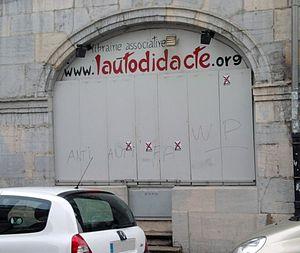
La librairie associative et anarchiste «
Le Front comtois est un mouvement de jeunesse d’extrême droite, de type identitaire. Ce groupe déclare avoir pour but la revalorisation de la culture et de l'identité franc-comtoise en remettant au goût du jour la plupart des traditions de cette région et en stoppant l’immigration. Selon de très nombreux médias, institutions, associations et partis politiques le mouvement veut rejeter toutes les personnes étrangères extra-européennes et la totalité des musulmans et des juifs de la région, le parti souhaitant une nation blanche, européenne et chrétienne. Le rétablissement de la peine de mort en France, l’abolition des lois autorisant l’IVG ainsi que la défense de l’écologie et l’anti-mondialisme font partie des valeurs et idées du Front comtois, et le mouvement les assume publiquement dans la plupart des cas.